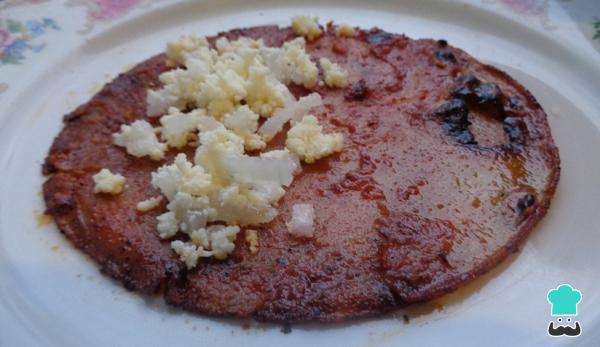
Rellena las enchiladas rancheras con una mezcla de queso fresco con cebolla finamente picada, ciérralas y colócalas en platos para servir.